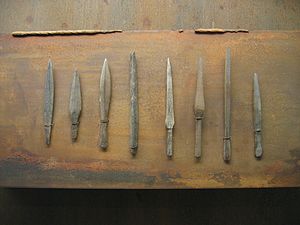
Pilespids / Historie
Pilespidser af ben og gevir fundet i Nydam Mose (200- til 500-tallet).
En pilespids er en spids for enden af en pil, der sættes på for at gøre den dødelig eller til at opfylde særlige formål. De tidligste pilespidser var lavet af sten og af organisk materiale. I takt med at civilisationerne udviklede ny teknologi blev pilespidserne fremstillet i andet materiale som bronze, jern og stål. Pilespidser er vigtige arkæologiske genstande; de er en underklasse af projektilspidser. Moderne entusiaster "producerer over enmillion nye spyd- og pilespidser om året".